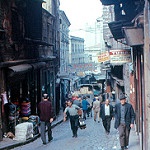
Label: street